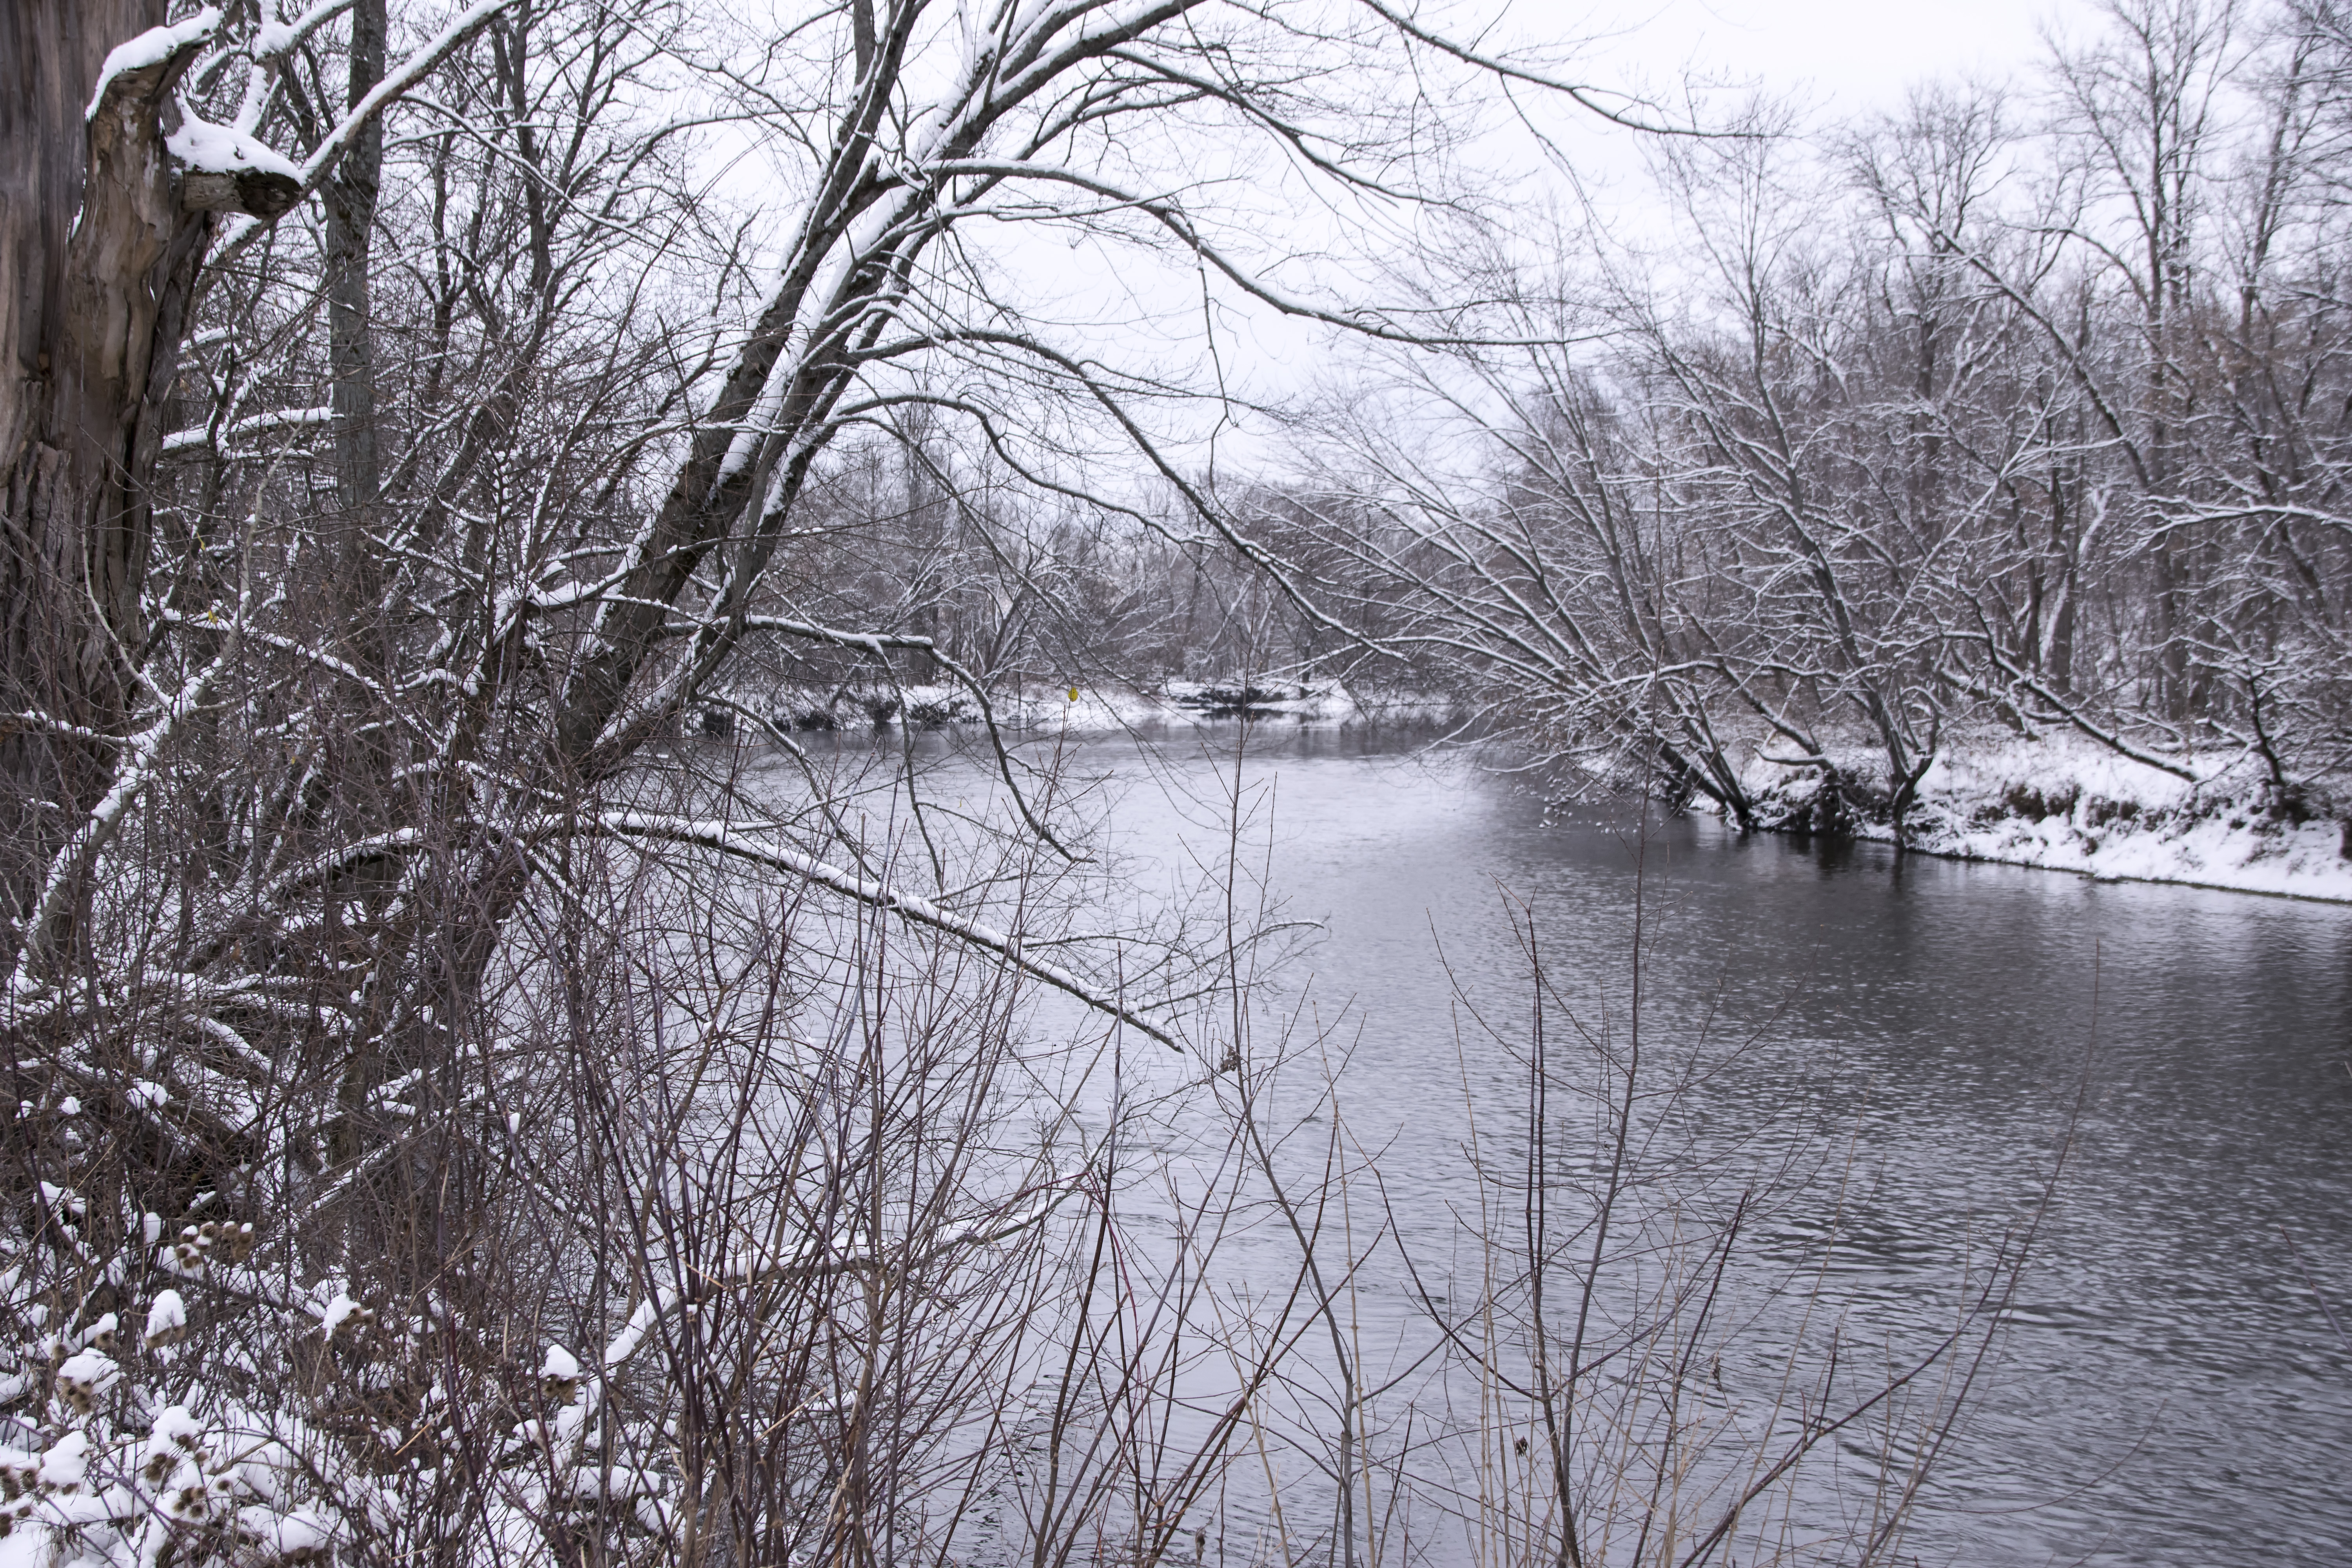
tree, nature, branch, snow, winter, frost, river, ice, weather, season, waterway, canada, quebec, woodland, sherbrooke, freezing, atmospheric phenomenon